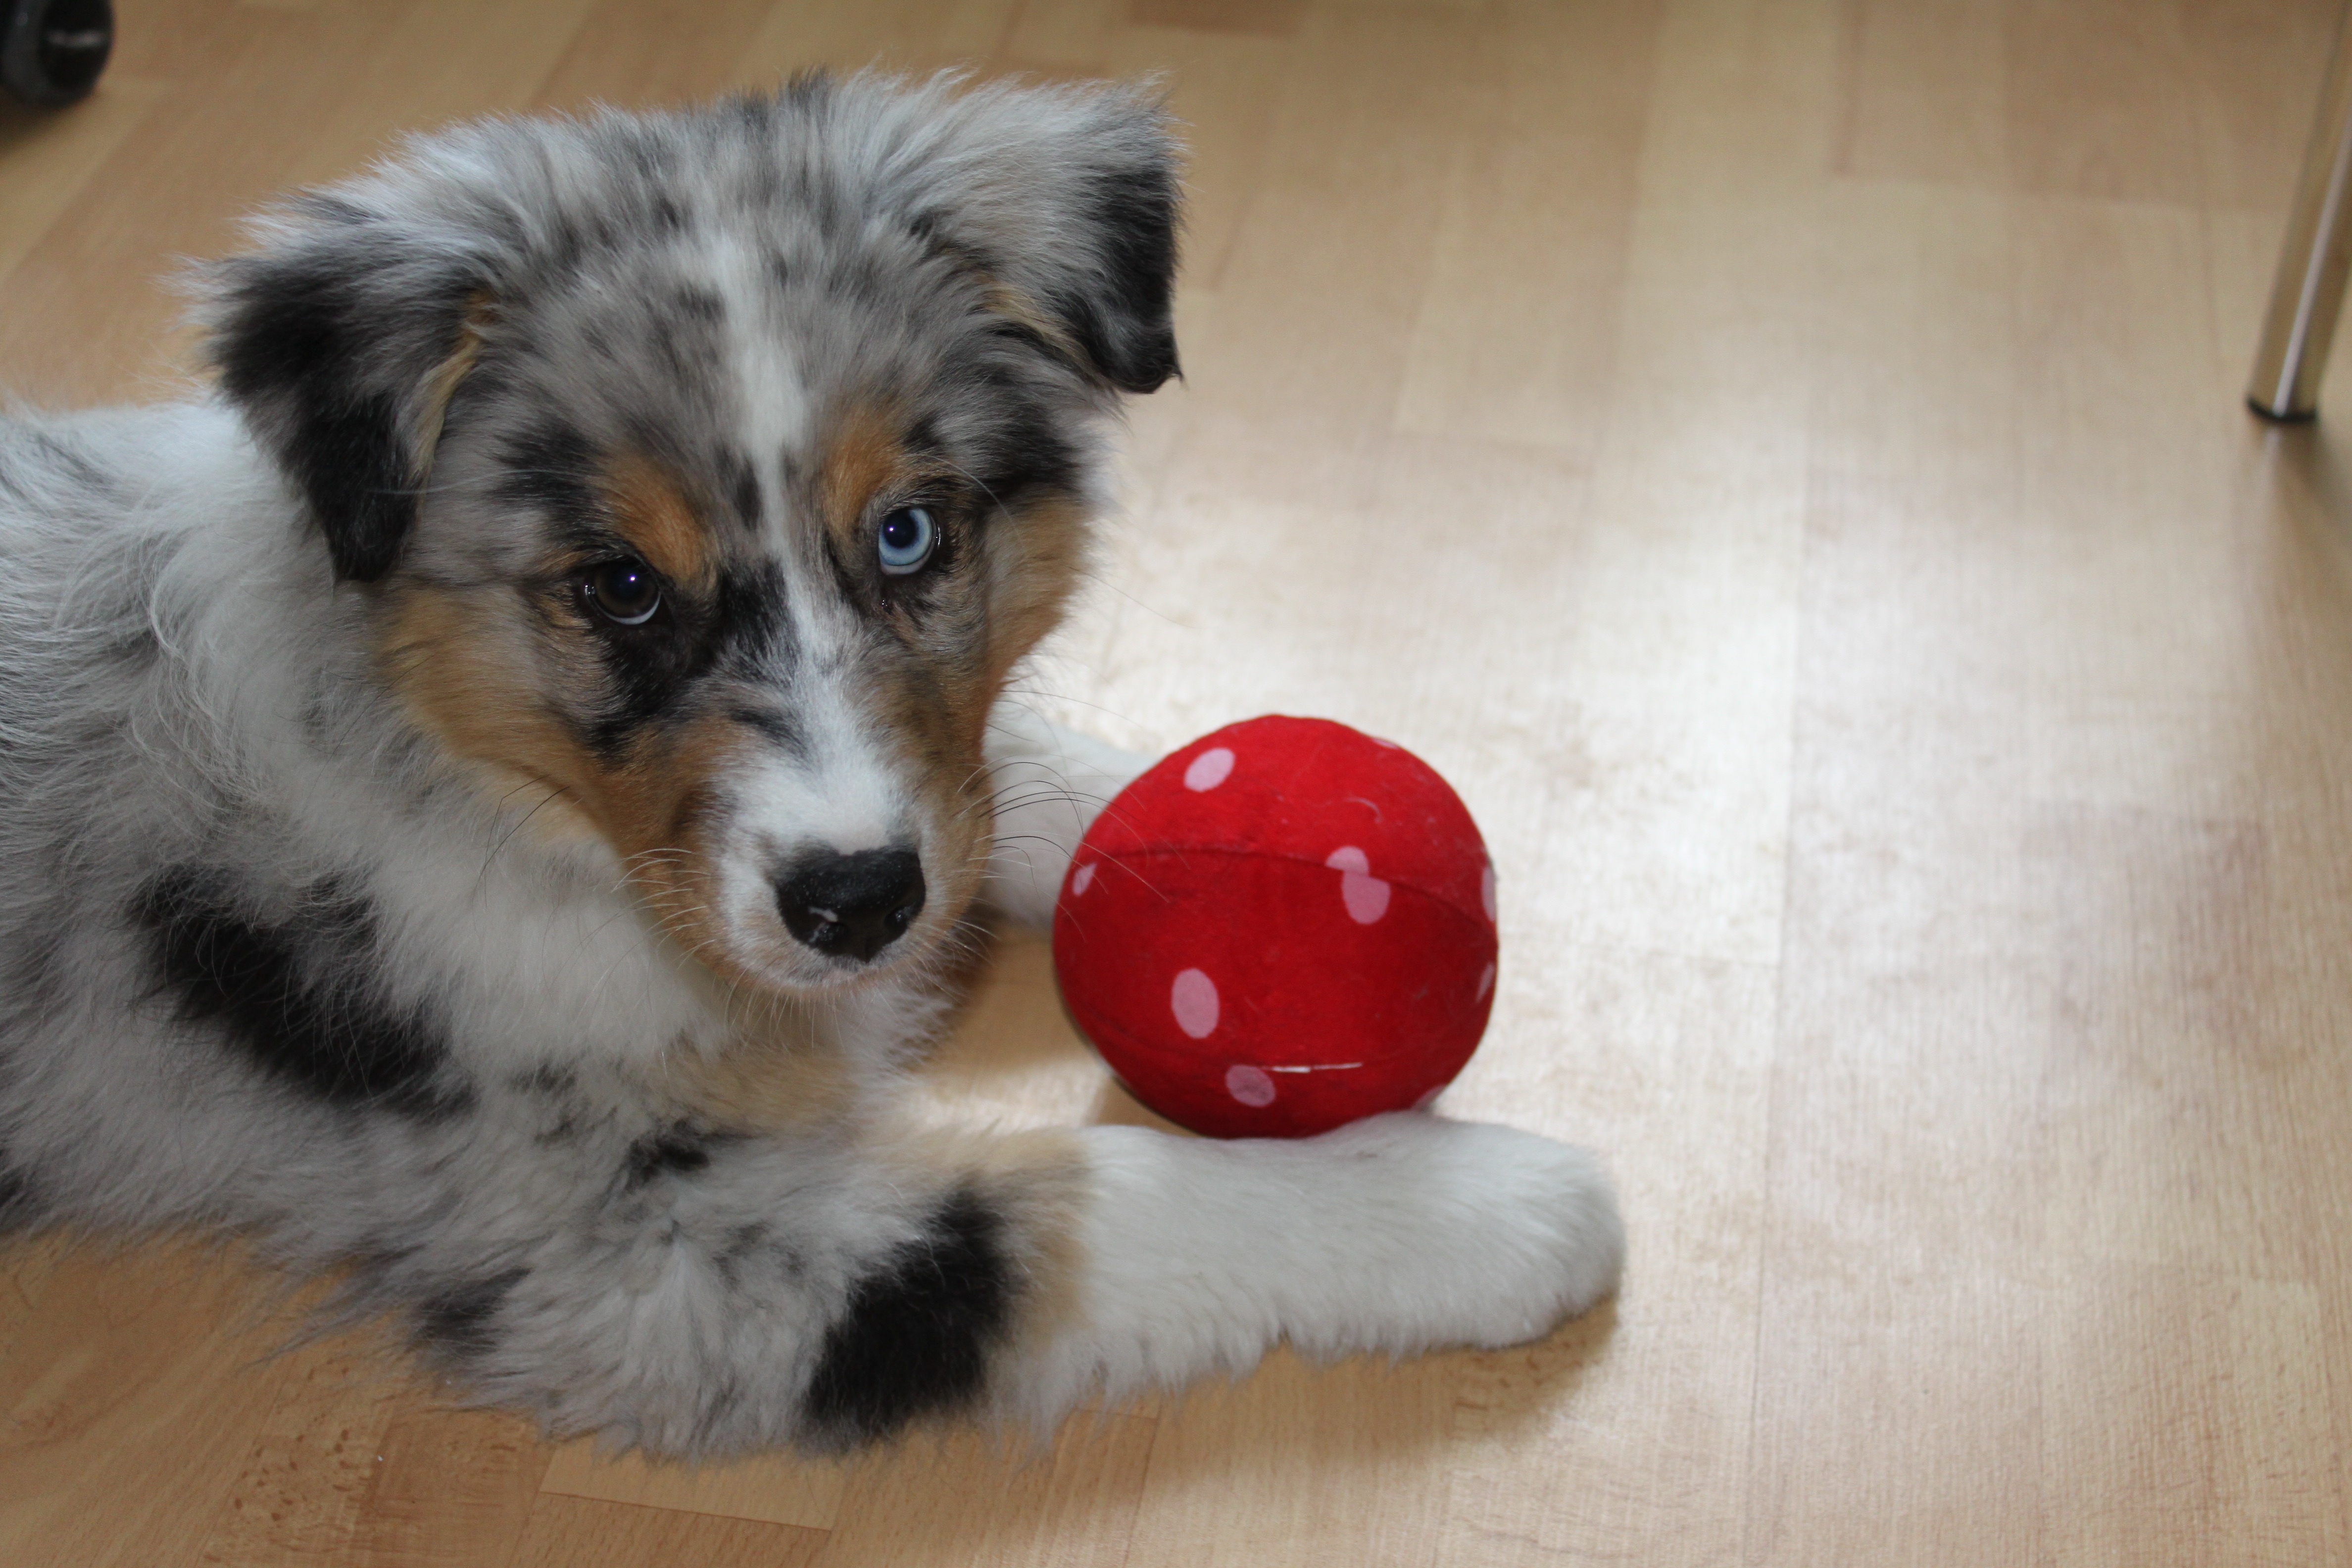
nature, play, puppy, dog, animal, male, pet, red, mammal, fun, great, ball, vertebrate, dog breed, points, joy of life, australian shepherd, dog like mammal, carnivoran, dog breed group, miniature australian shepherd, dog crossbreeds